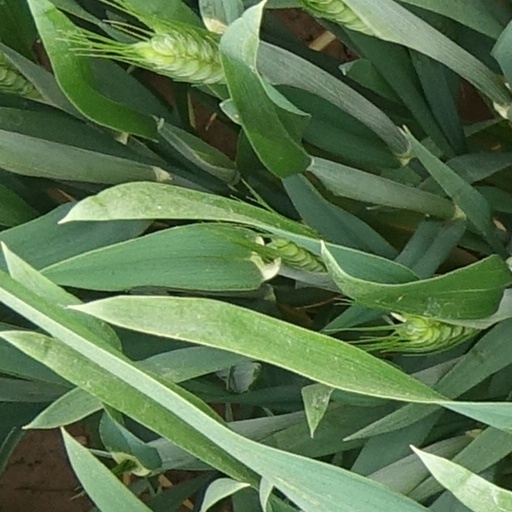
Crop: wheat